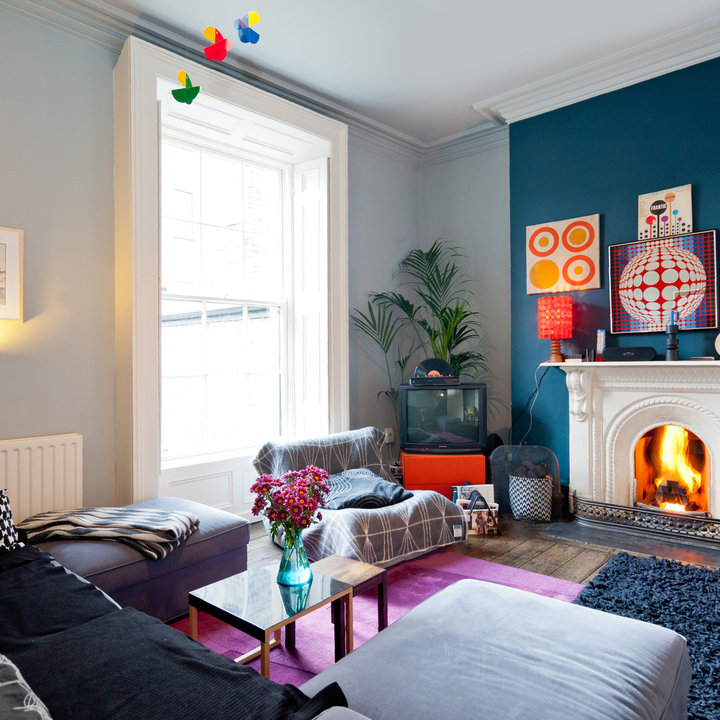
Style: Vintage